Tamar (daughter of David)

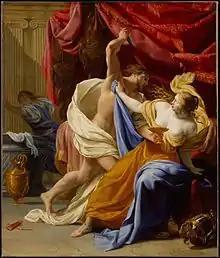
"The Rape of Tamar" by Eustache Le Sueur

Michael D. Coogan attributes the placement of the "rape of Tamar narrative", coming soon after the "Bathsheba narrative", as a way for the narrator to compare Amnon to David. As David wronged Bathsheba, so too will Amnon wrong Tamar, "like father like son." Mark Gray, however, disagrees with Coogan on this point, arguing that "the rape of Tamar is an act of such horrific defilement that it is marked off as distinct from David's encounter with Bathsheba."